Agnes Maclehose

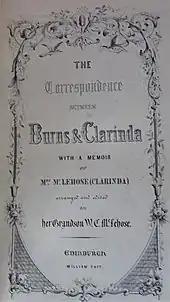
The Correspondence of Burns and Clarinda. 1843.

She was described as "short in stature, her form graceful, her hands and feet small and complexion fair, her cheeks ruddy, and a well-formed mouth displayed teeth beautifully white." Sir Walter Scott recorded having seen her at his friend Lord Craig's House, when she was "old, charmless and devout". Her friend Mrs Moodie reported that among Agnes's last words were, "I go to Jesus". The Clarinda-Sylvander letters in Mrs Moodie's possession were valued at twenty-five pounds.